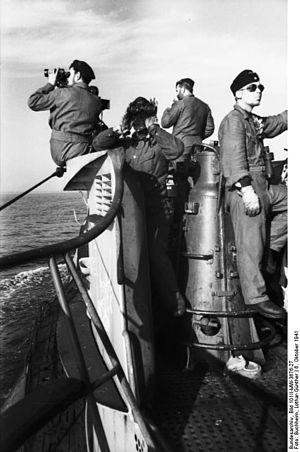
L'Unterseeboot 552 ou U-552 est un sous-marin allemand de type VIIC utilisé par Kriegsmarine pendant la Seconde Guerre mondiale.